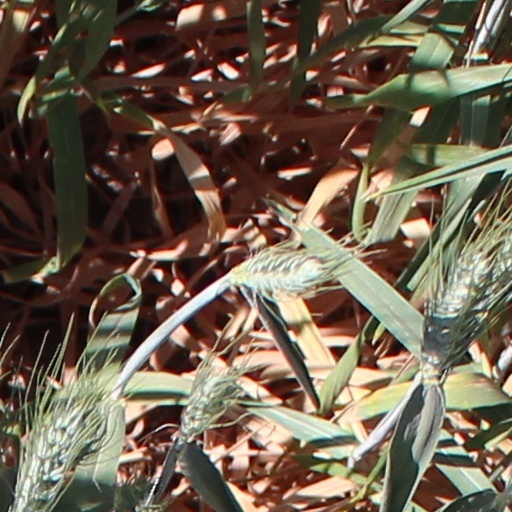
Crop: wheat